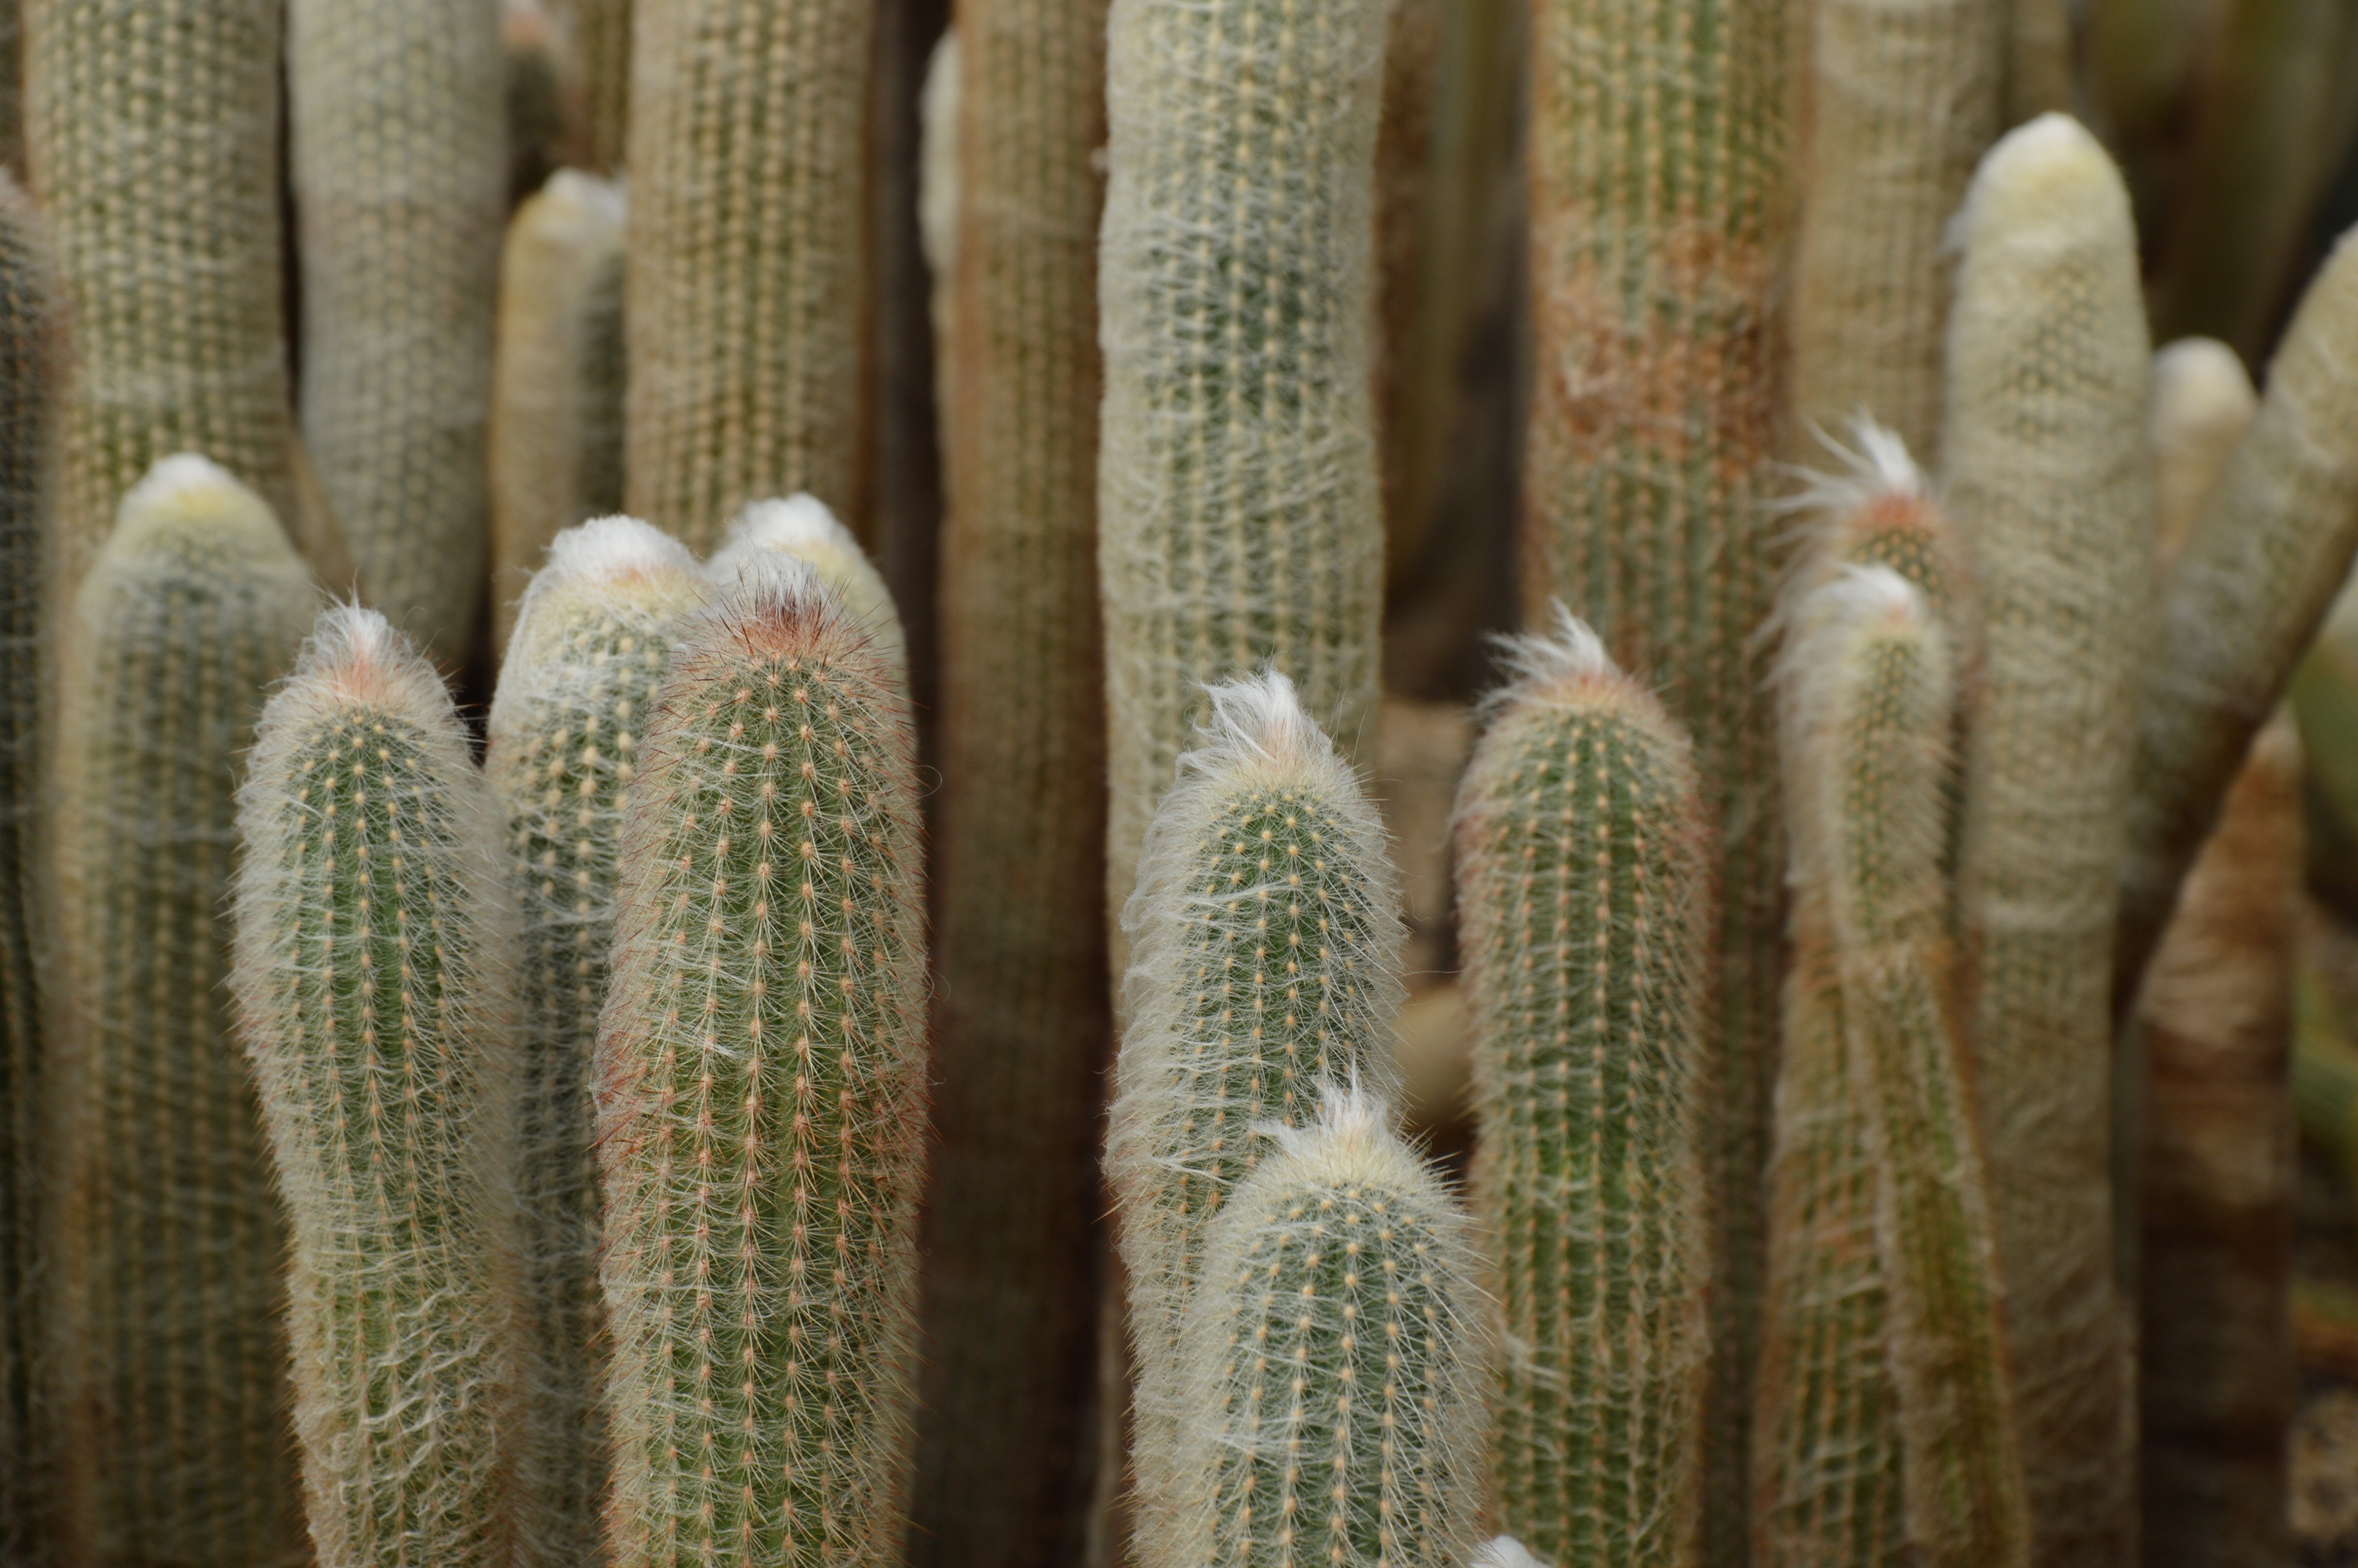
cactus, plant, desert, flower, botany, flora, caryophyllales, spines, flowering plant, grass family, plant stem, land plant, hedgehog cactus